The Colored Citizen (Helena)

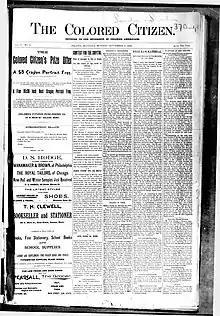
The first issue of "The Colored Citizen"

The Colored Citizen was an African American newspaper published in Helena, Montana, for two months in 1894. It was published by J. P. Ball, Jr., using finances from white politicians to promote Helena's bid to become state capital over Anaconda in the 1894 Montana capital referendum.